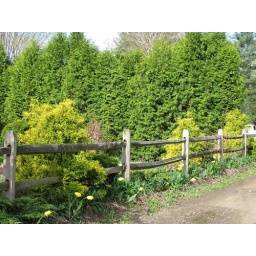
along the road in front of fence